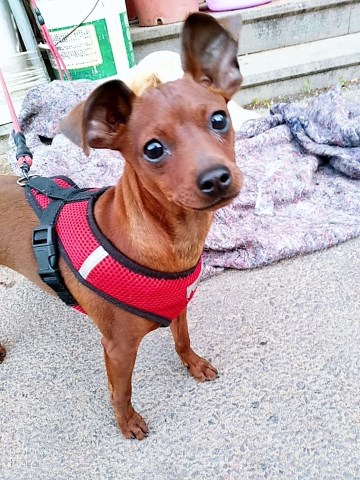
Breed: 561-n000127-miniature_pinscher